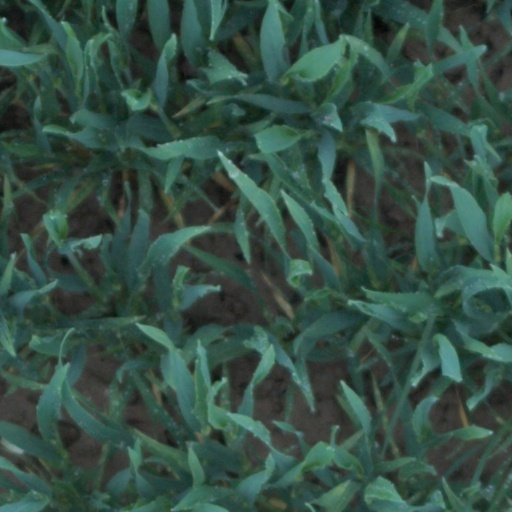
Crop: wheat